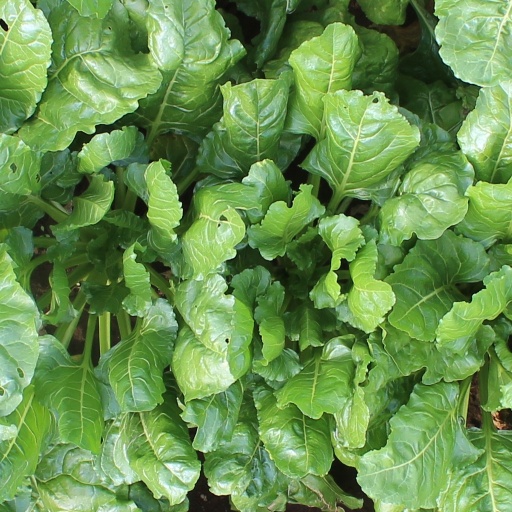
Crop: sugar beet